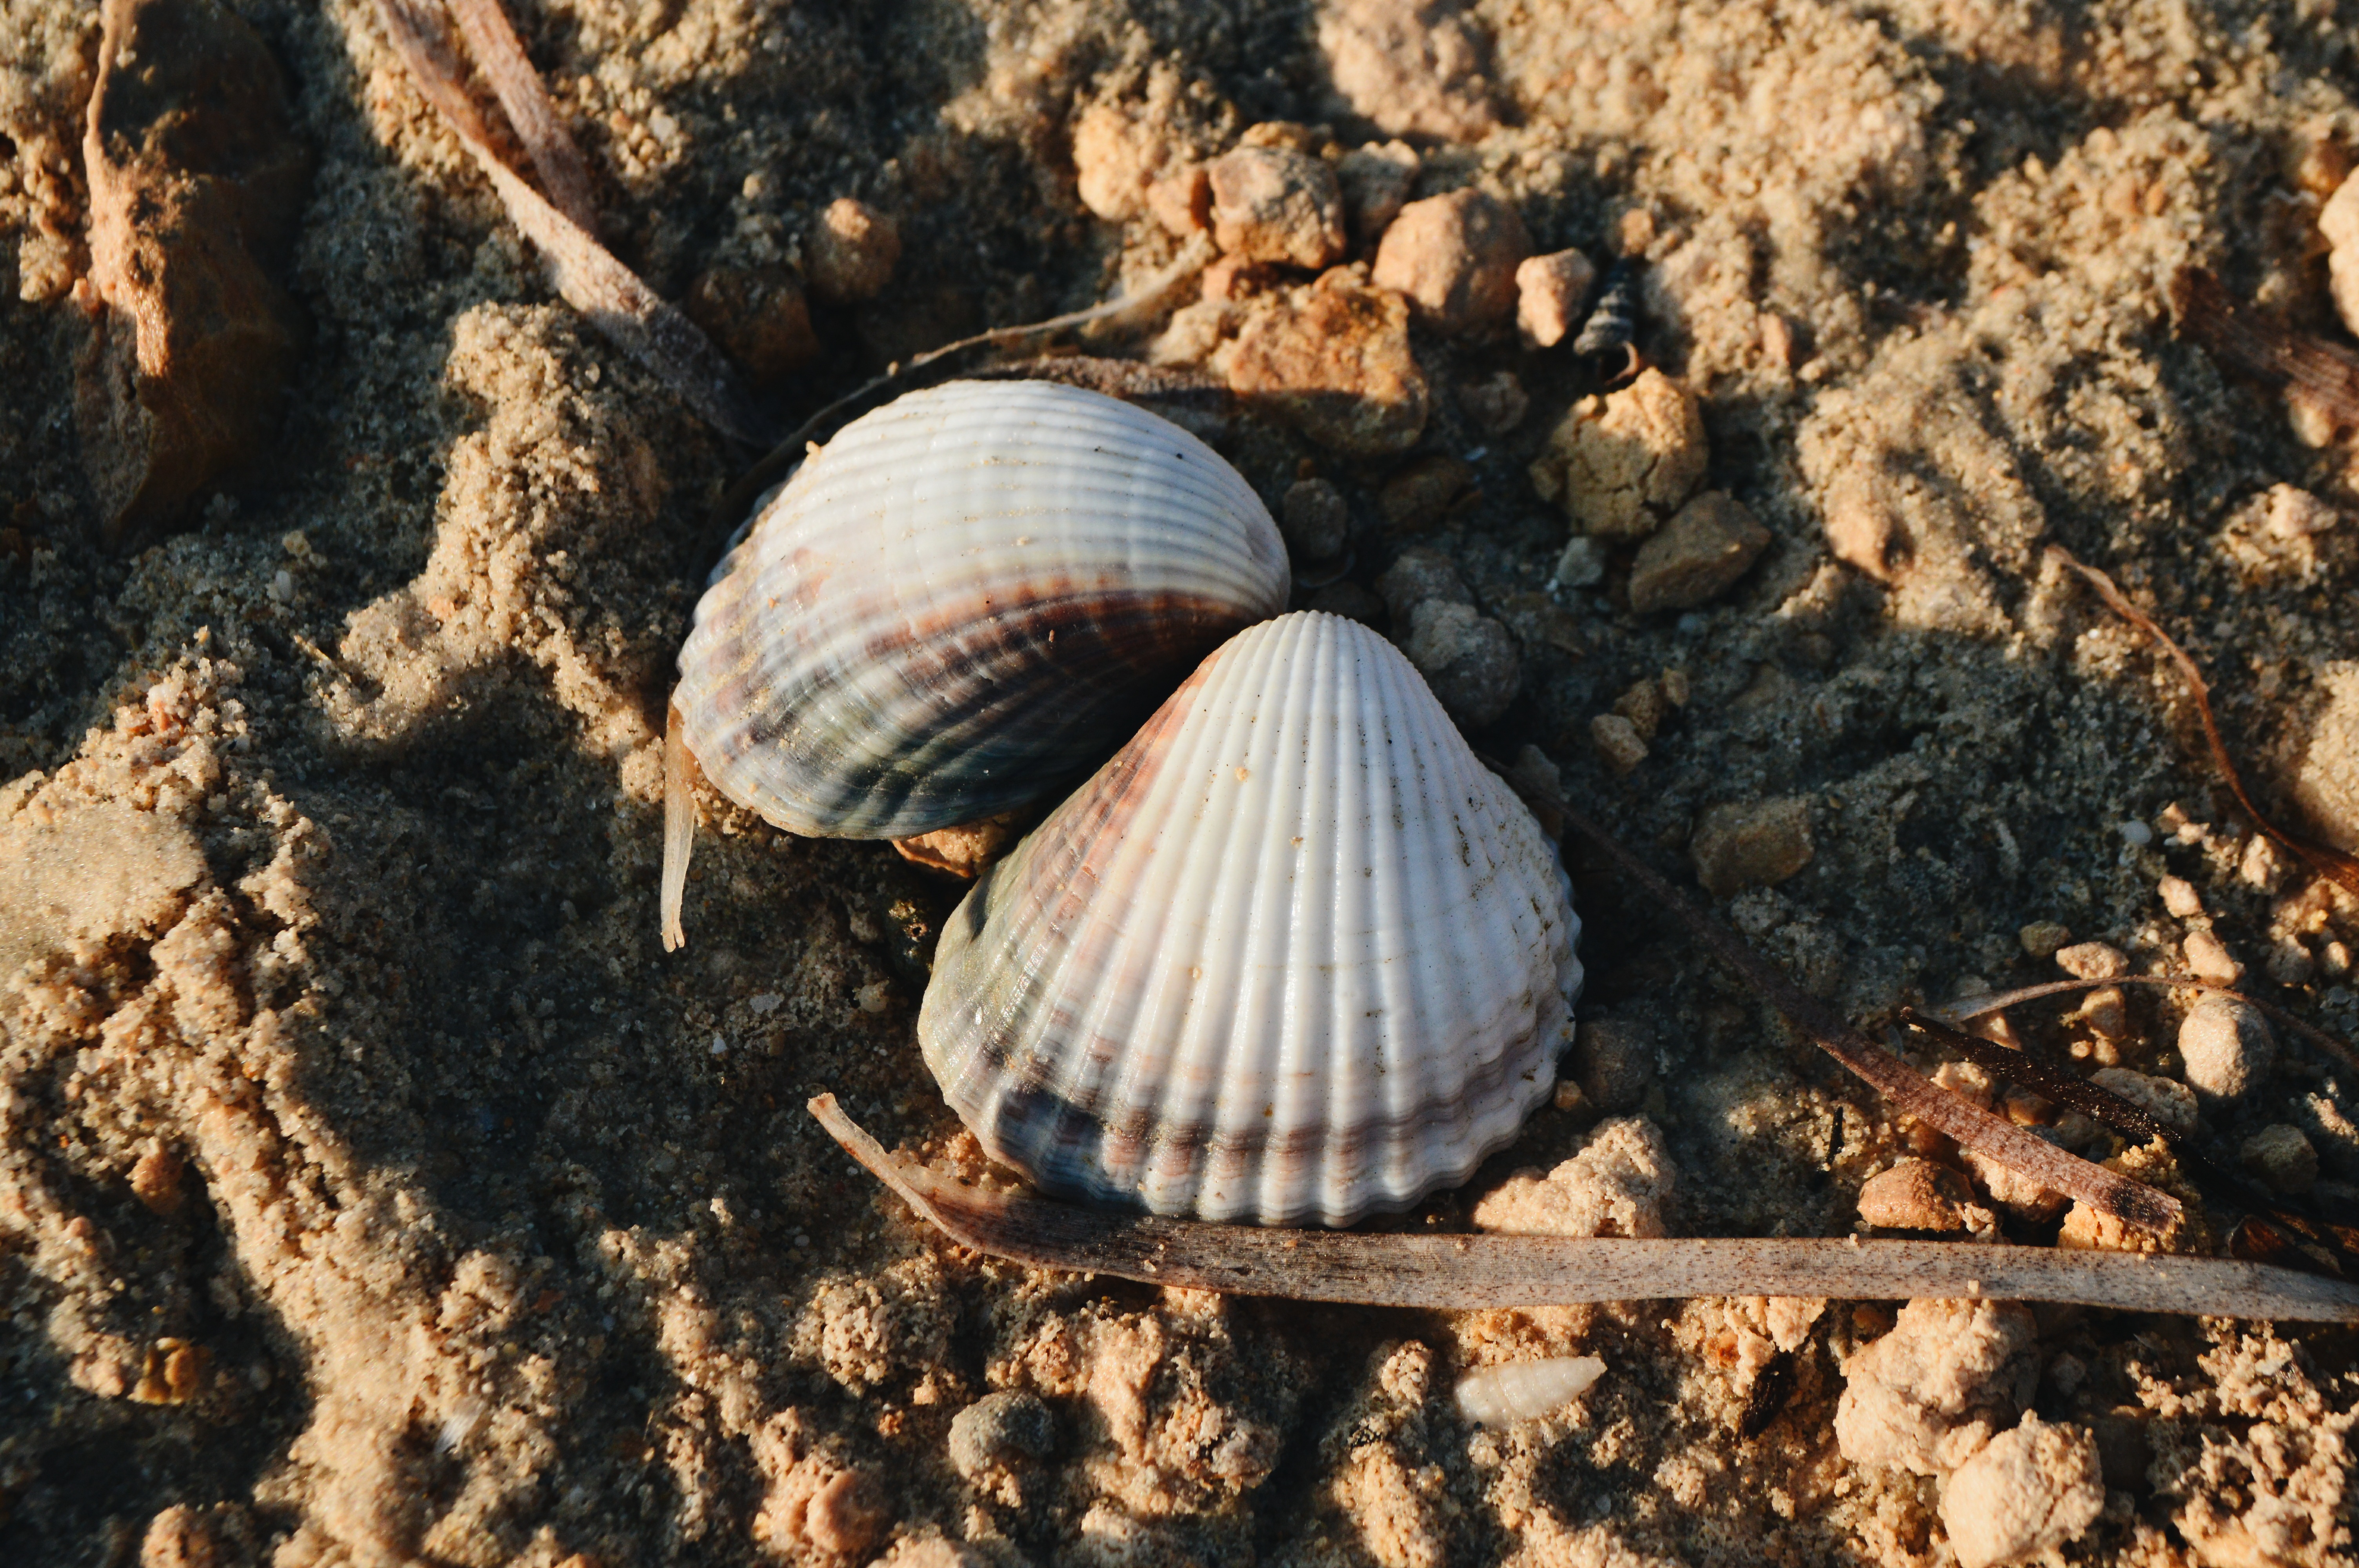
wildlife, biology, fauna, invertebrate, seashell, snail, cockle, molluscs, macro photography, sea snail, marine biology